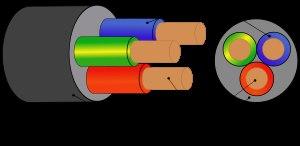
En électricité le terme terre est un concept qui représente le sol tout en le considérant comme conducteur et, par convention, au potentiel 0 volt bien que cela ne puisse pas être si le sol est peu conducteur.
En électricité et en électronique, le mot phase est utilisé dans différents contextes, tous relatif aux courants électriques alternatifs.